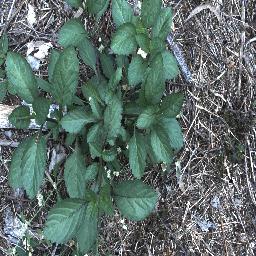
Label: snake_weed